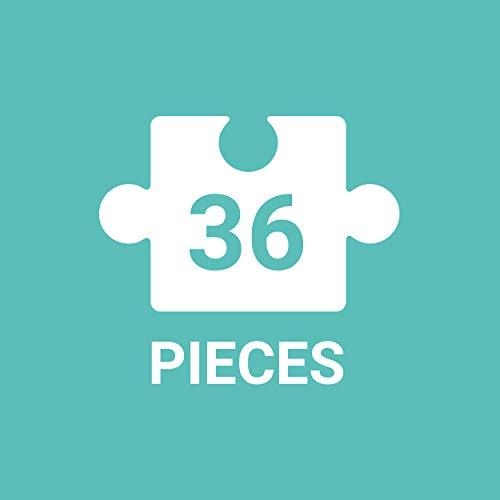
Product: Mudpuppy Unicorn Magic to Go Puzzle, 36 Pieces, Ages 3+, Travel-Friendly Bag, Made with Safe, Non-Toxic Materials
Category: Toys & Games | Puzzles | Jigsaw Puzzles
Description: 36-PIECE PUZZLE: The 36-piece Unicorn Magic to Go Puzzle is perfect for children ages 3 and older.
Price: $9.99
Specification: ProductDimensions:12x9x0.1inches|ItemWeight:5.6ounces|ShippingWeight:5.6ounces(Viewshippingratesandpolicies)|ASIN:0735356947|Itemmodelnumber:735356947|Manufacturerrecommendedage:36months-5years